The Best Ten

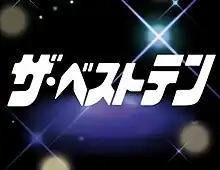
Title screen 1978-1989

, was a Japanese music chart television program broadcast on TBS Television from 1978 to 1989. The weekly shows were broadcast live on Thursdays. During its broadcast history, the air time and day changed only once. Each episode had one male and one female presenter. From 1978 to 1989, there were a total of four male presenters. The female presenter was always Tetsuko Kuroyanagi. The program is also colloquially known as .